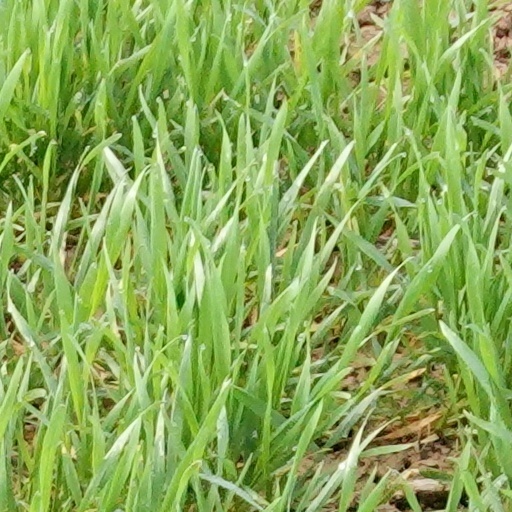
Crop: wheat